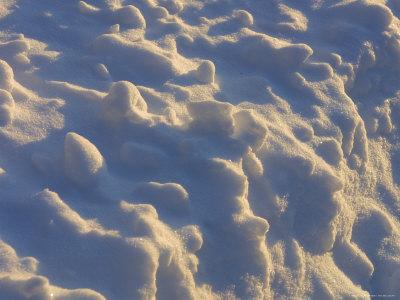
Texture: bumpy